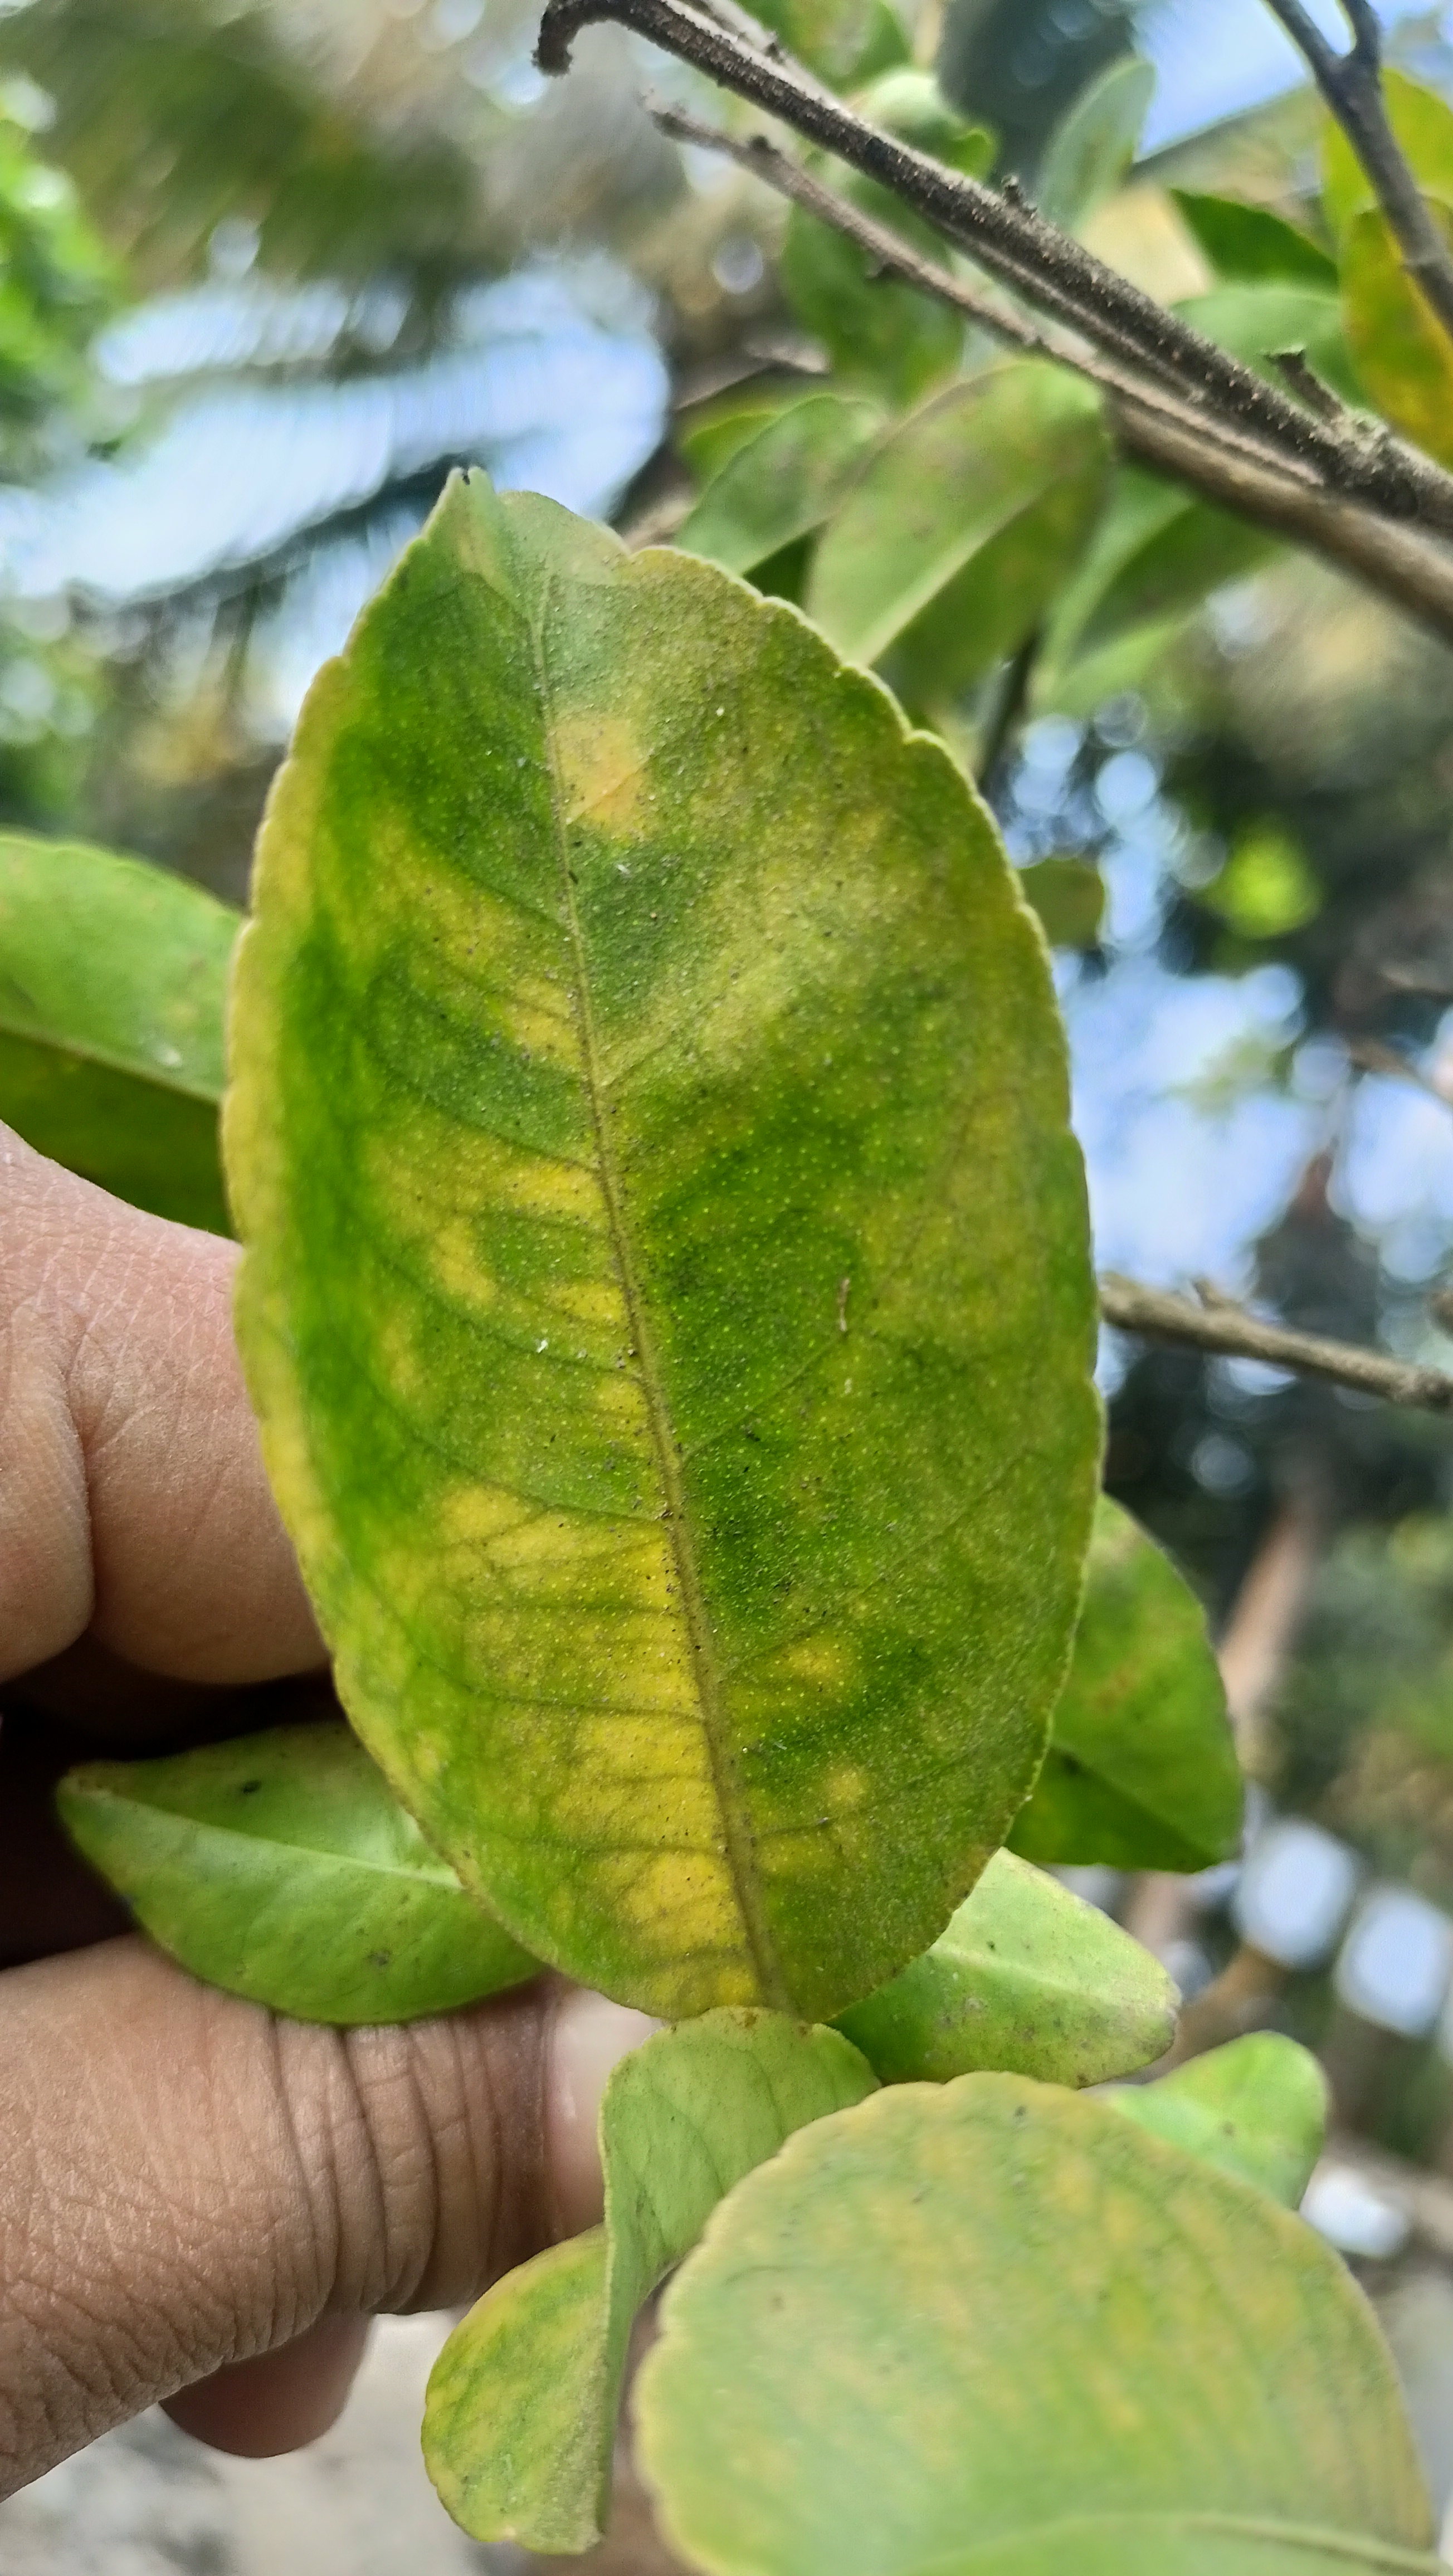
Mandarin leaf variety: China Mishti